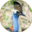
Label: bird